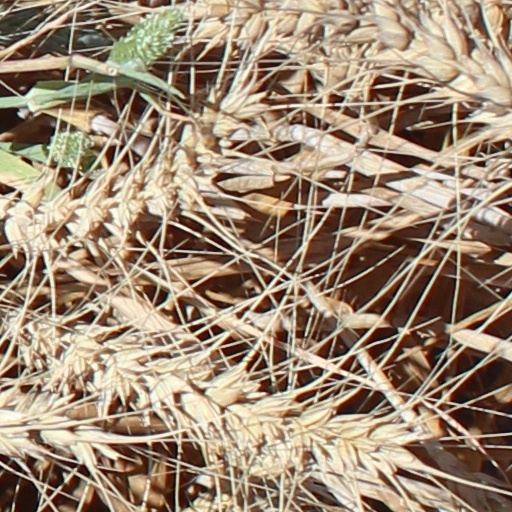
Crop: wheat